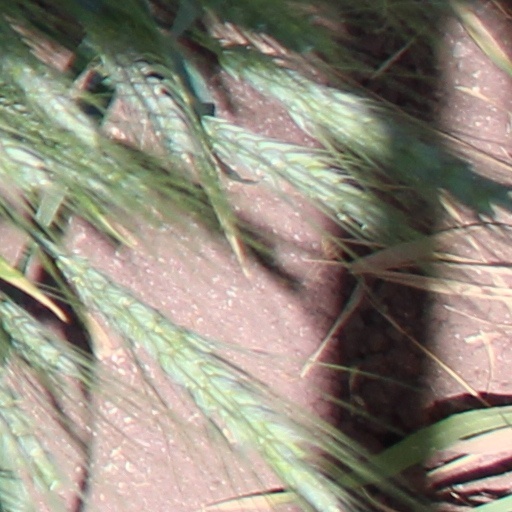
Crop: wheat